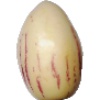
Label: pepino